John Northover

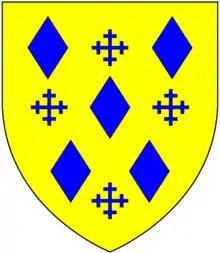
Arms of Northover: "Or, five lozenges in saltire azure between four cross-crosslets of the second"

John Northover (fl. 1646) of Aller Court in the parish of Aller in Somerset, England, was an ardent Royalist during the Civil War.